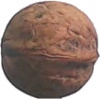
Label: walnut